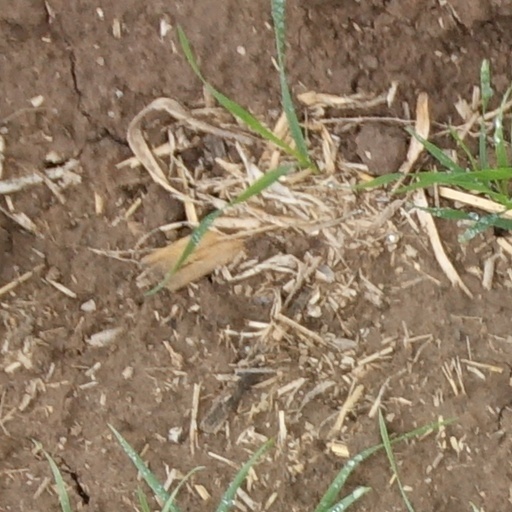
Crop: wheat